Henri Membertou

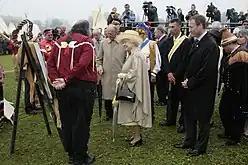
Presentation of Membertou portrait by Alan Syliboy to Elizabeth II, Queen of Canada, 28 June 2010

Membertou was very eager to become a proper Christian as soon as he was baptized. He wanted the missionaries to learn the Algonquian Mi'kmaq language so that he could be properly educated. Biard relates how, when Membertou's son Actaudin became gravely ill, he was prepared to sacrifice two or three dogs to precede him as messengers into the spirit world, but when Biard told him this was wrong, he did not, and Actaudin then recovered. However, in 1611, he contracted dysentery, one of the many infectious diseases spread in the New World by Europeans. By September 1611, he was very ill. Membertou insisted on being buried with his ancestors, something that bothered the missionaries. However; Membertou soon changed his mind and requested to be buried among the French. He died on 18 September 1611. In his final words, he charged his children to remain devout Christians.